Red-throated wryneck

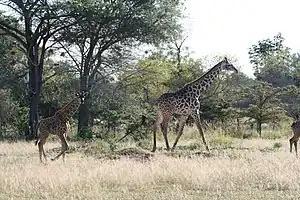
Miombo woodland in Tanzania

The rufous-necked wryneck has a distribution confined to sub-Saharan Africa. It occurs in about 20 countries in disjunct areas ranging from Nigeria, Cameroon, Central African Republic and Ethiopia in the north down to South Africa and Eswatini in the south. It is not truly migratory, although there may be local movements and post-breeding dispersal. It is a vagrant to Sudan, South Sudan and Zimbabwe, and an occasional non-breeding visitor to Lesotho.